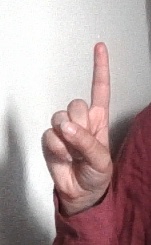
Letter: bb